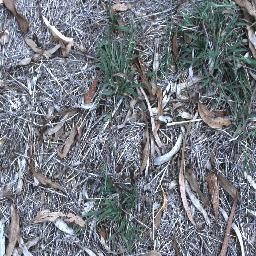
Label: negative